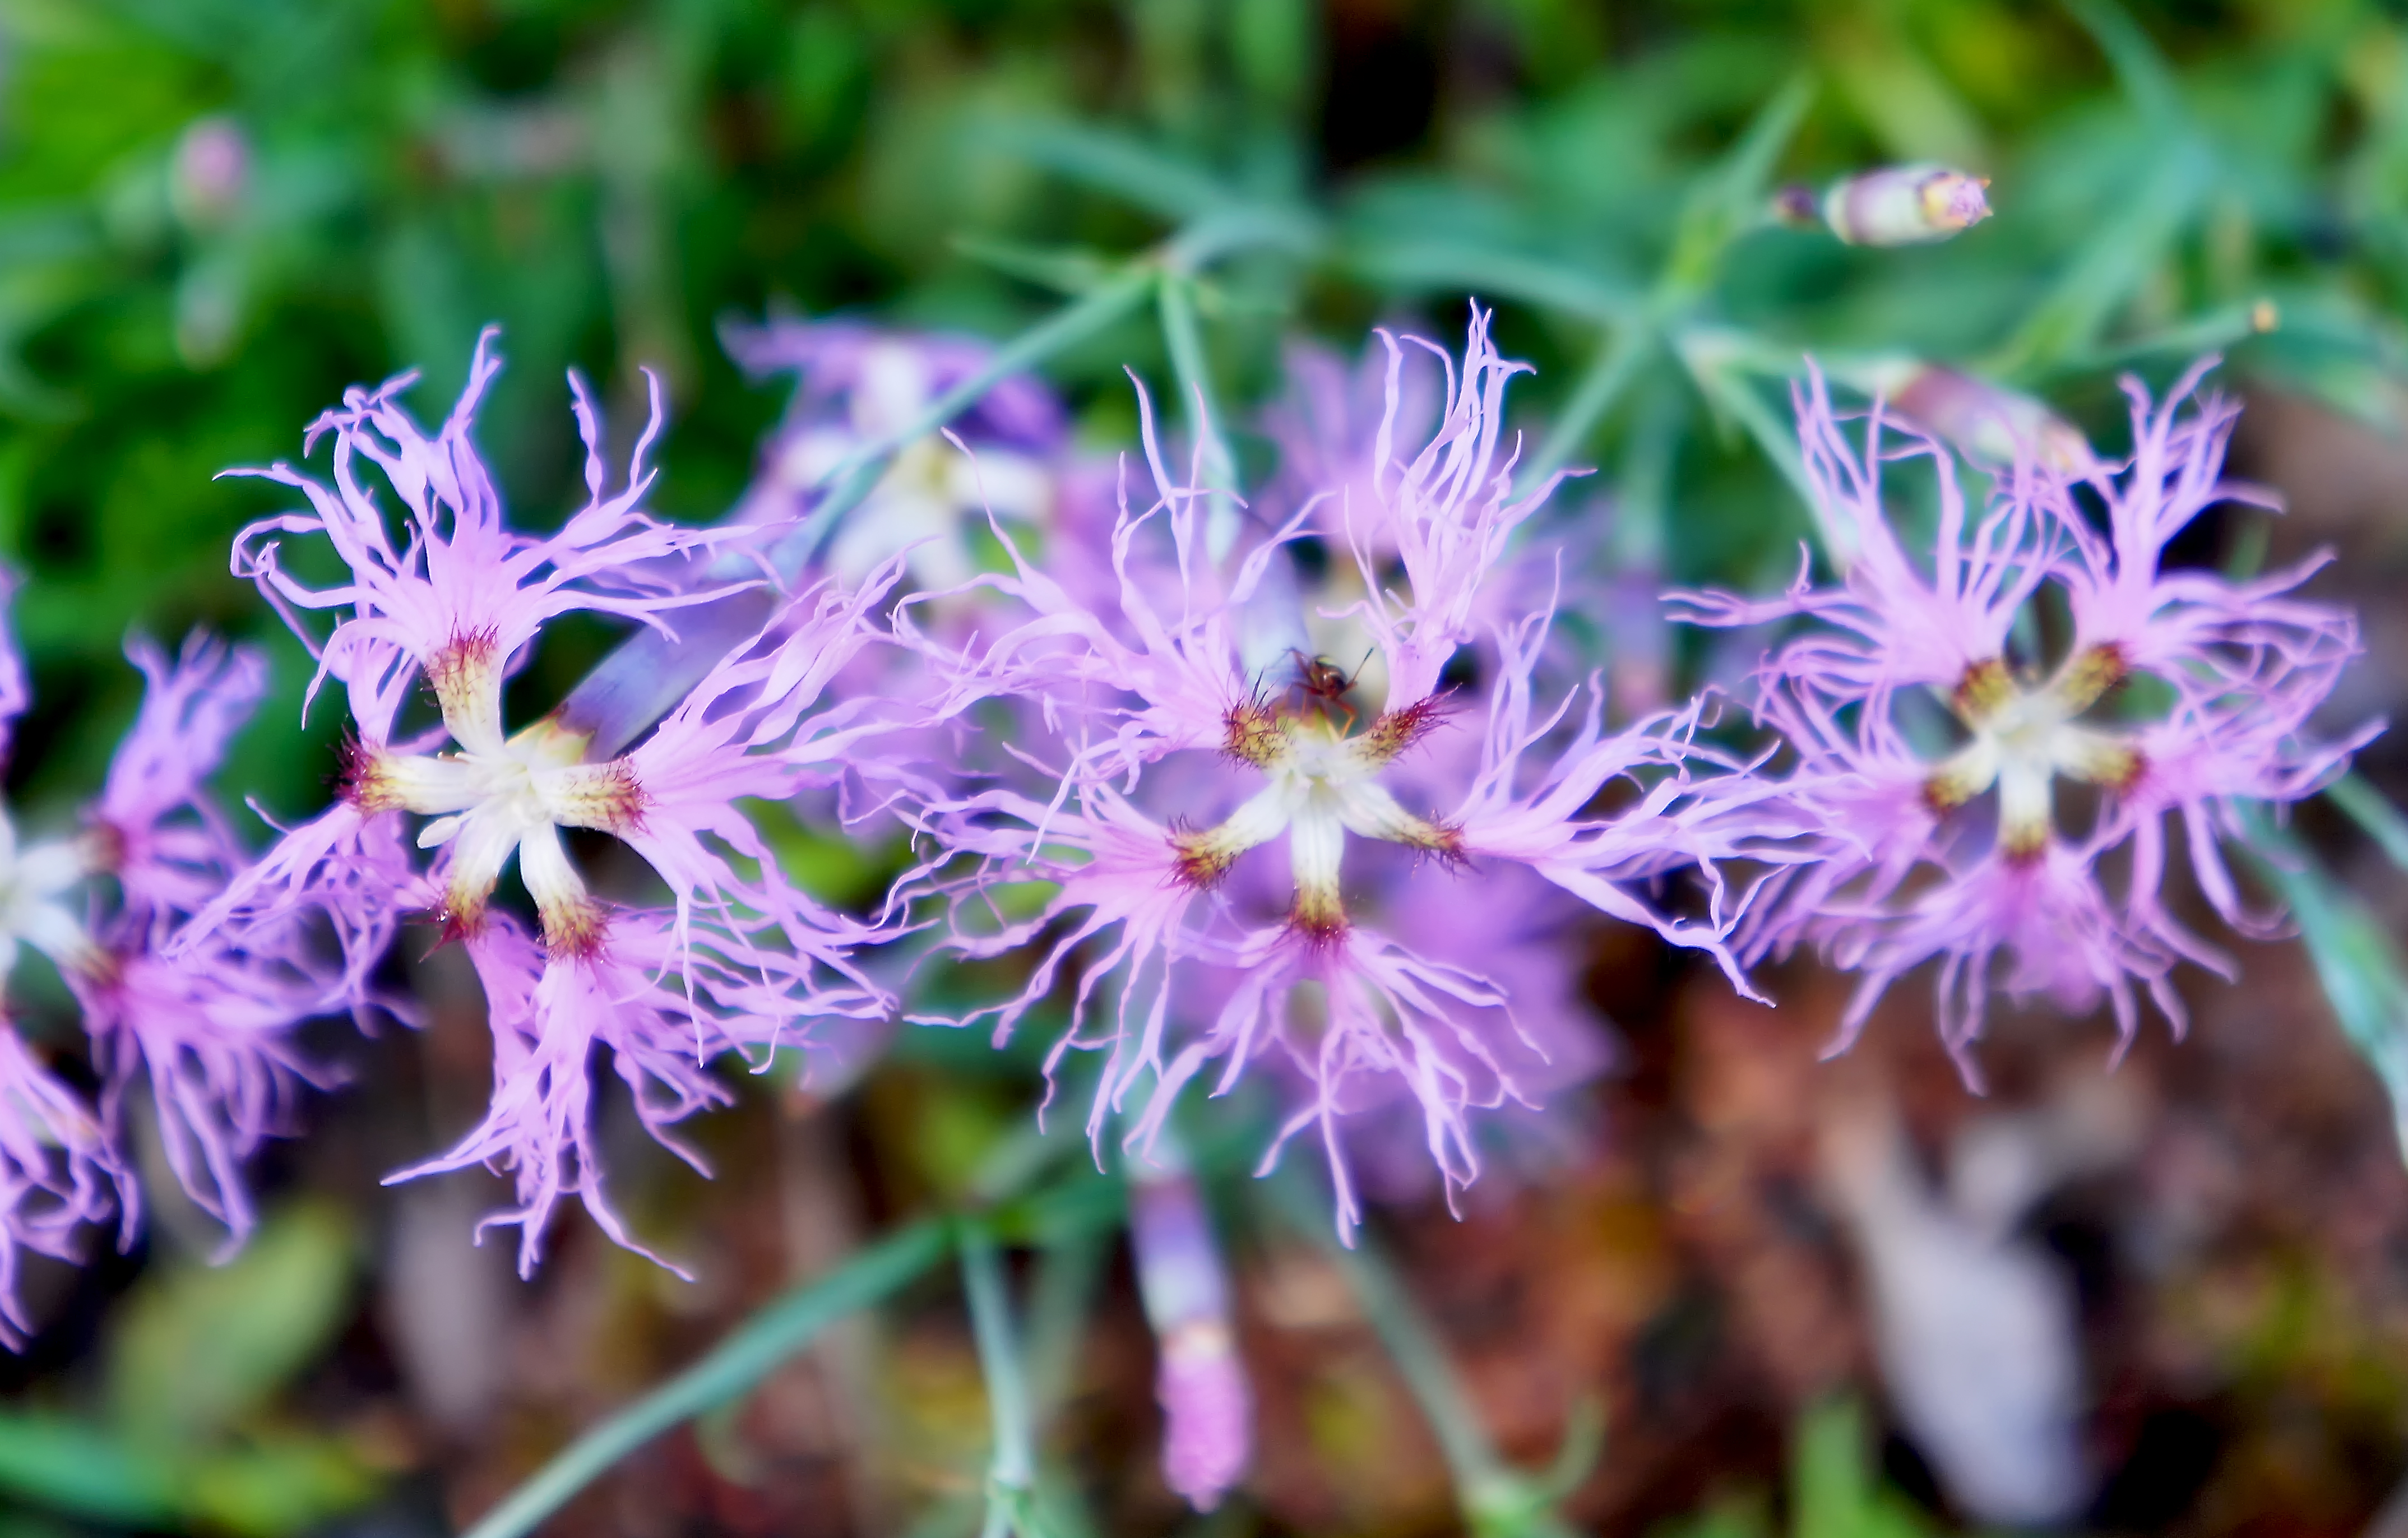
nature, flower, flora, plant, macro photography, botany, close up, land plant, wildflower, petal, blossom, flowering plant, herb